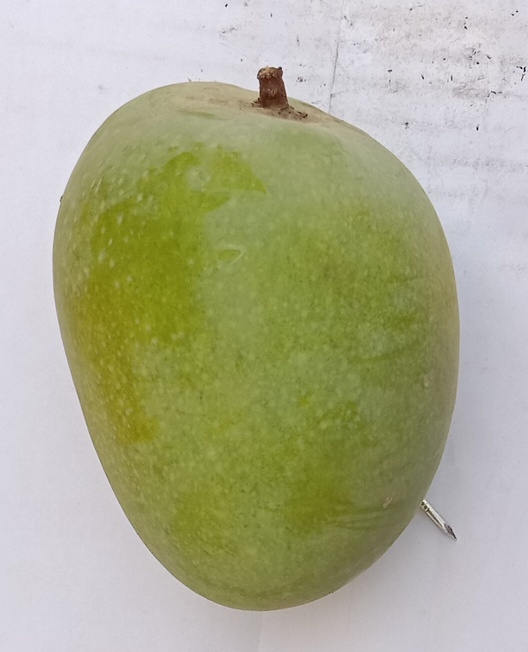
Mango variety: Anwar Ratool